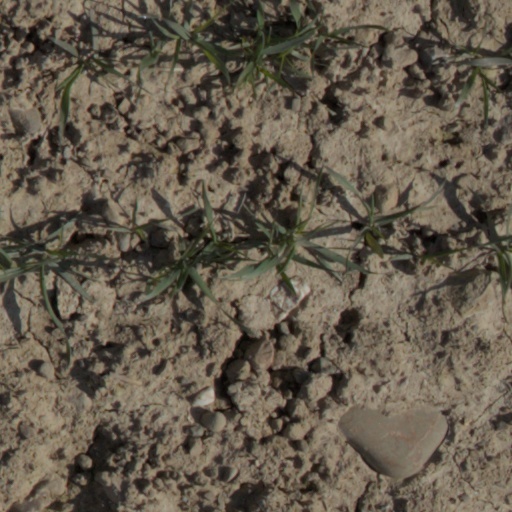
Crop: wheat